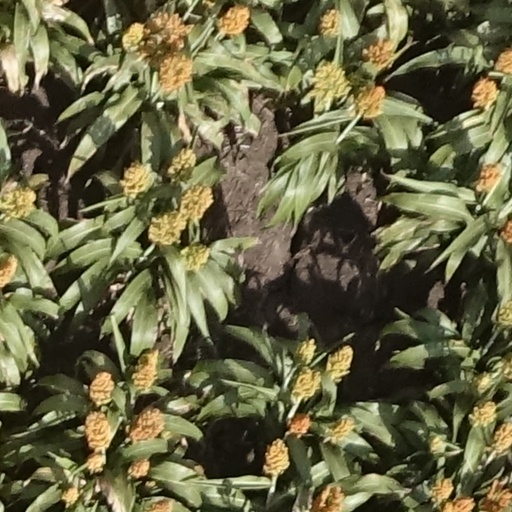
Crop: sorghum